Cornell College-Mount Vernon Historic District

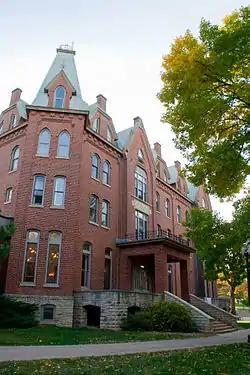
Bowman Hall (1885)

The Cornell College-Mount Vernon Historic District is a nationally recognized historic district located in Mount Vernon, Iowa, United States. It was listed on the National Register of Historic Places in 1980. The district embraces the campus of Cornell College and the residential area that surrounds it. It is composed of 120 buildings and structures, of which 70 are residential. There are also a couple of churches on the east side of the district, and an old hotel was converted into apartments.